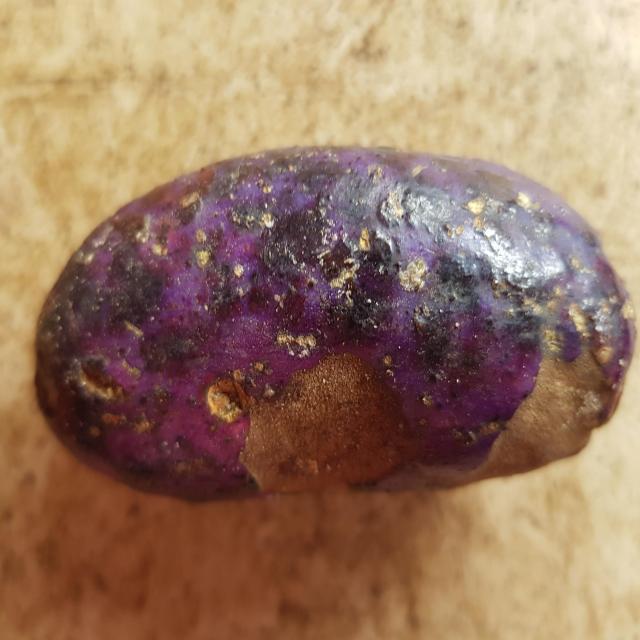
Plum grade: cracked